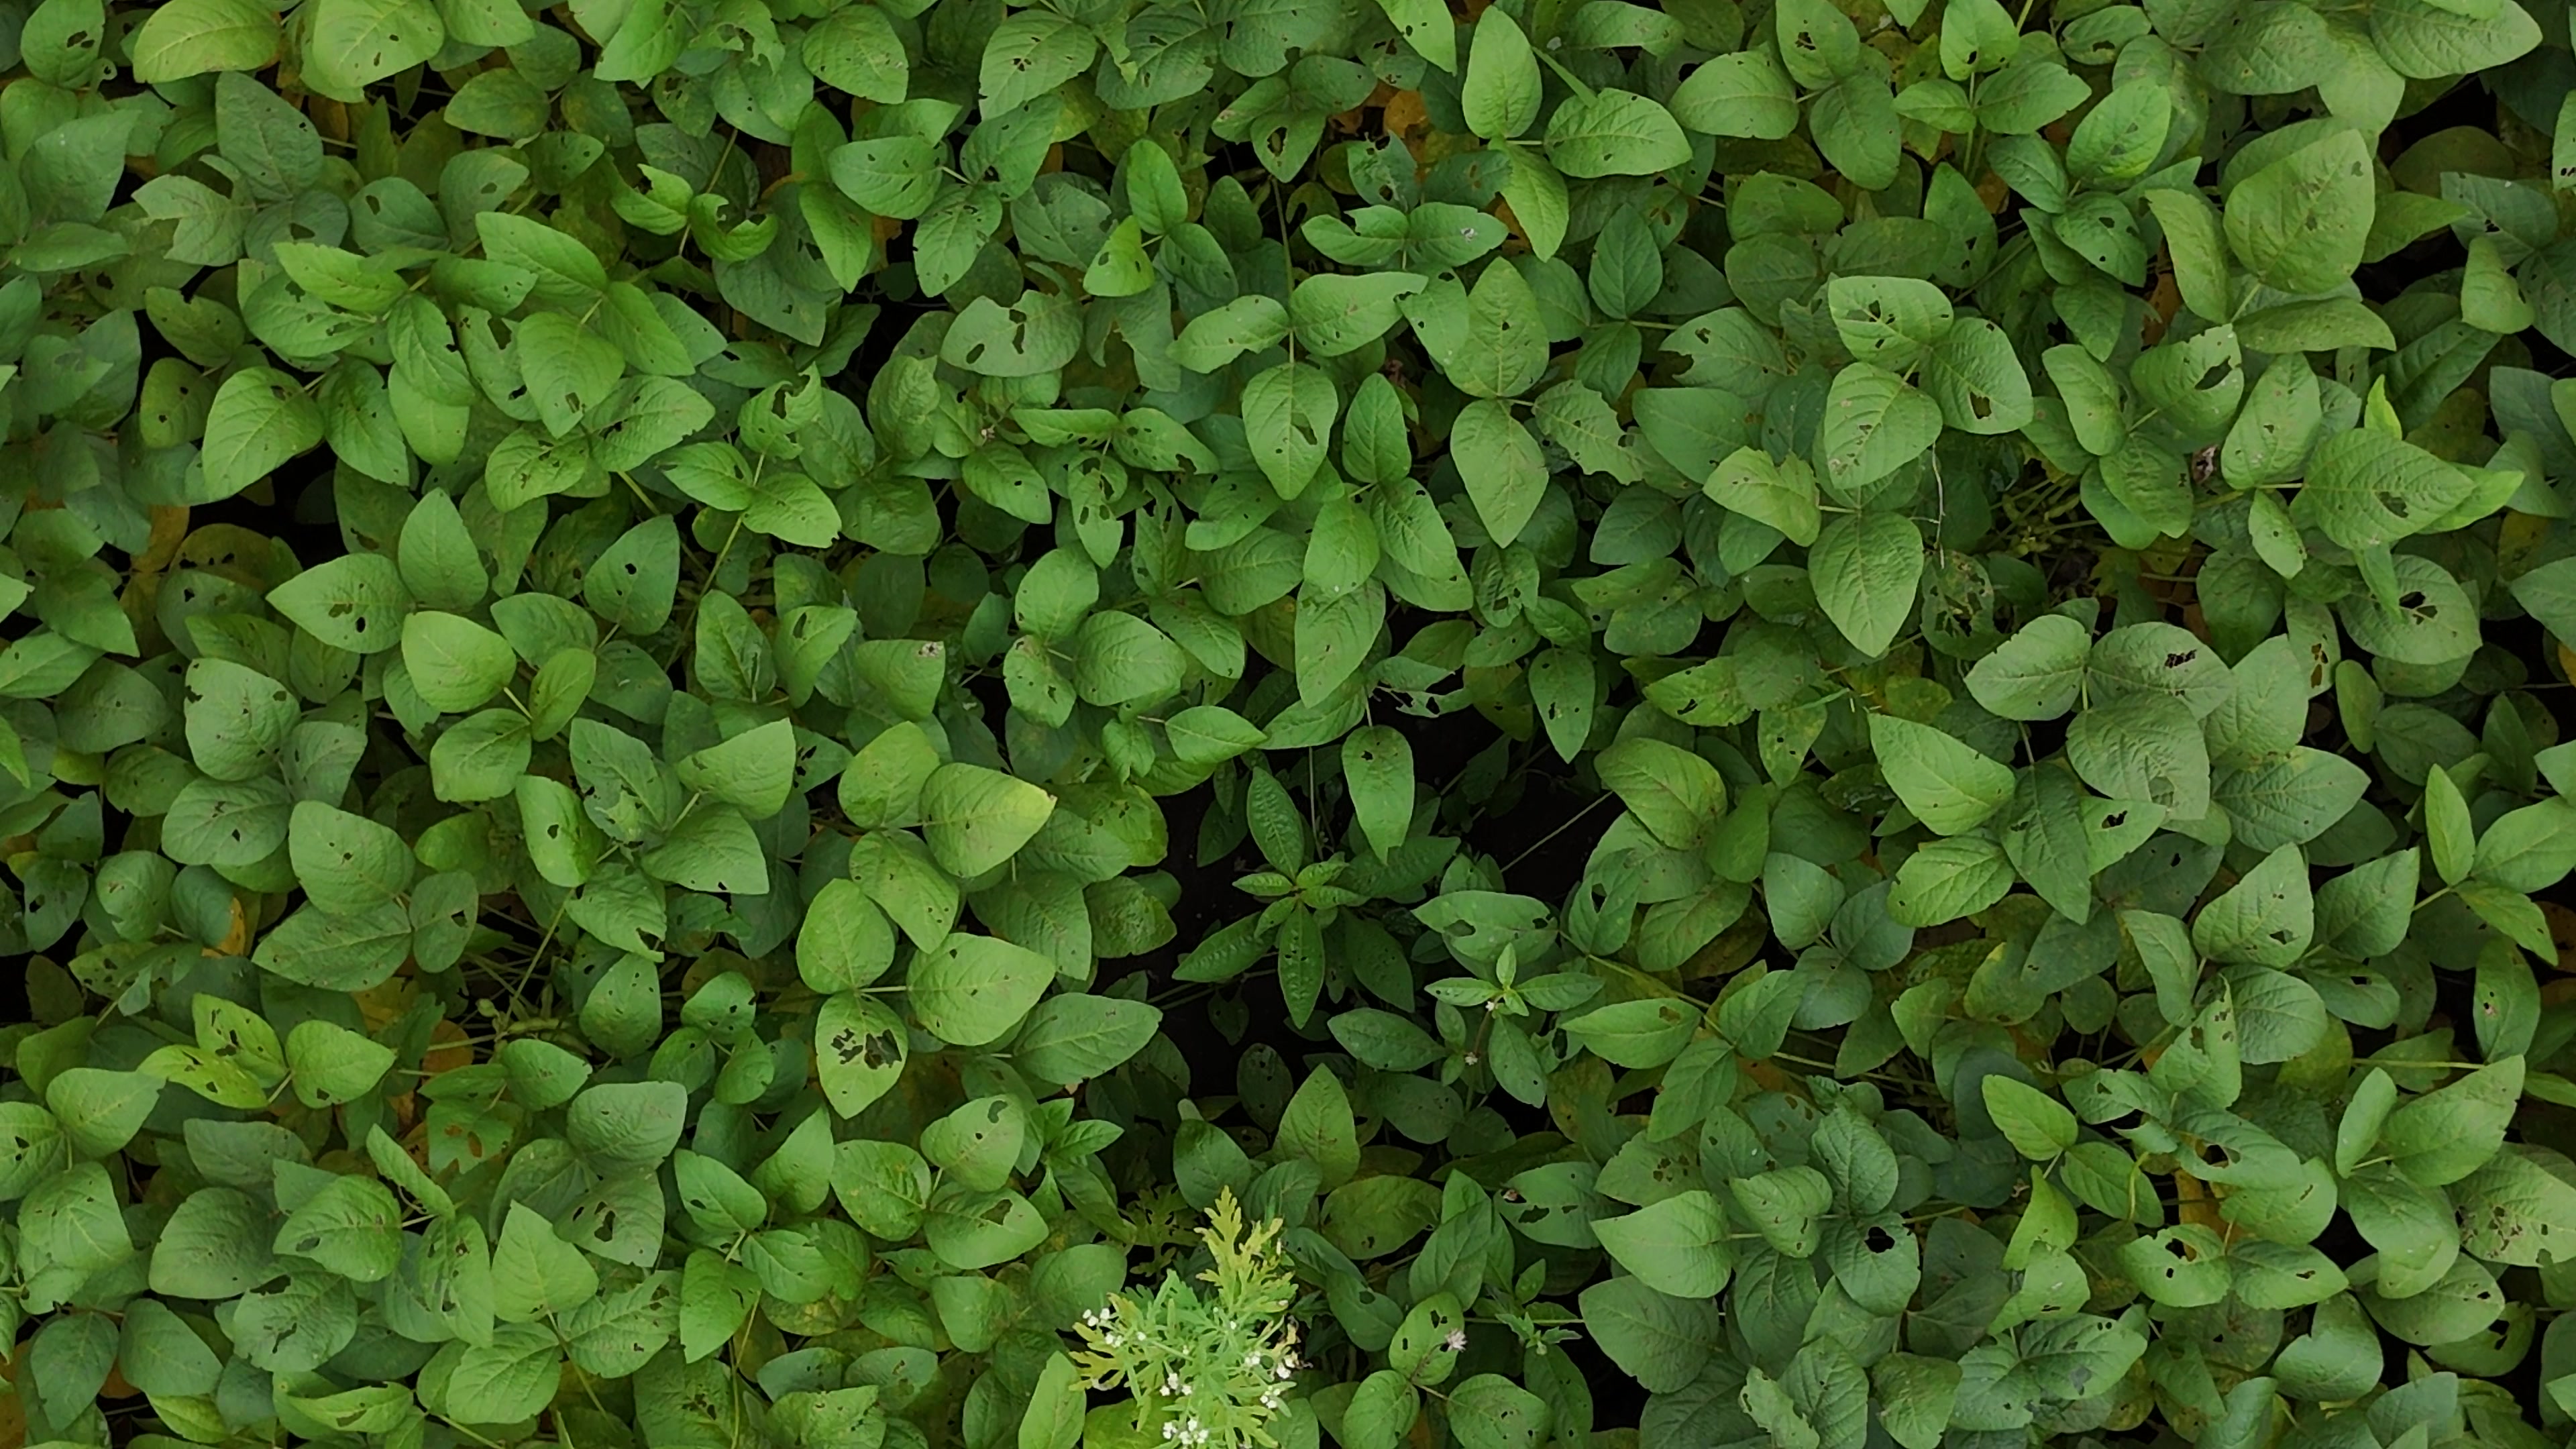
Label: Mosaic